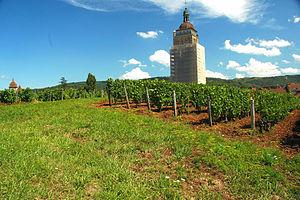
Le macvin du Jura est un vin de liqueur, produit de l'assemblage de moût et d'eau-de-vie de marc du Jura. Il bénéficie d'une appellation d'origine contrôlée depuis le décret du 14 novembre 1991.